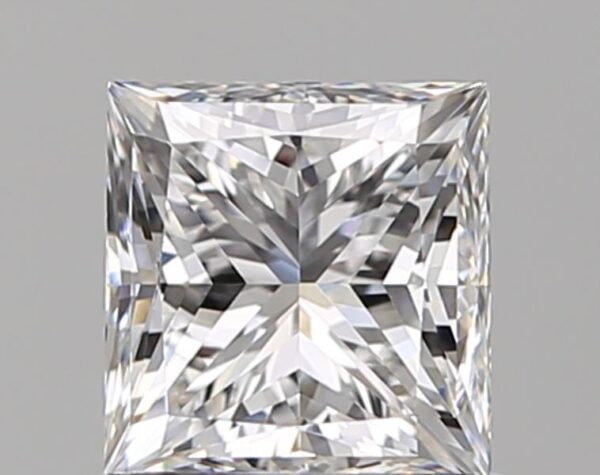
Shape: princess
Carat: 1
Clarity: VVS2
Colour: E
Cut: GD
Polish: EX
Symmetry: VG
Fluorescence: F
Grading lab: GIA
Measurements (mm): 5.34 x 5.16 x 4.05